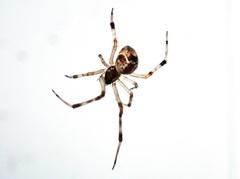
Species: Parasteatoda_tepidariorum